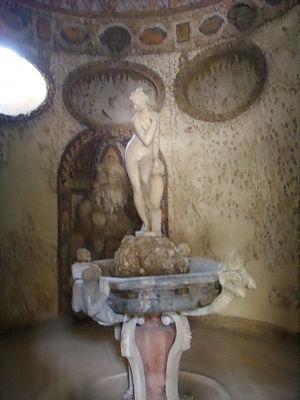
La Grotte de Buontalenti se situe au Palais Pitti près du jardin de Boboli, à Florence, en Toscane, région de l'Italie.